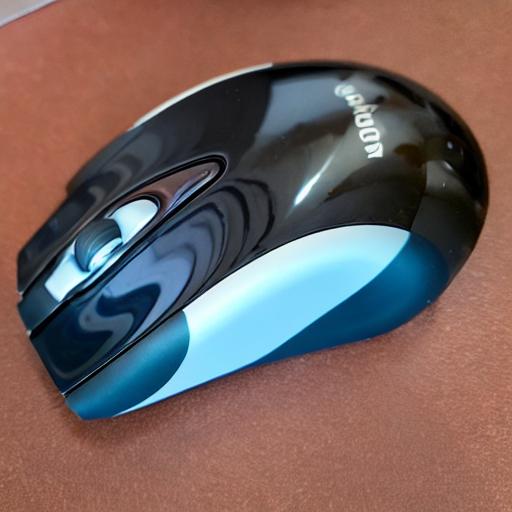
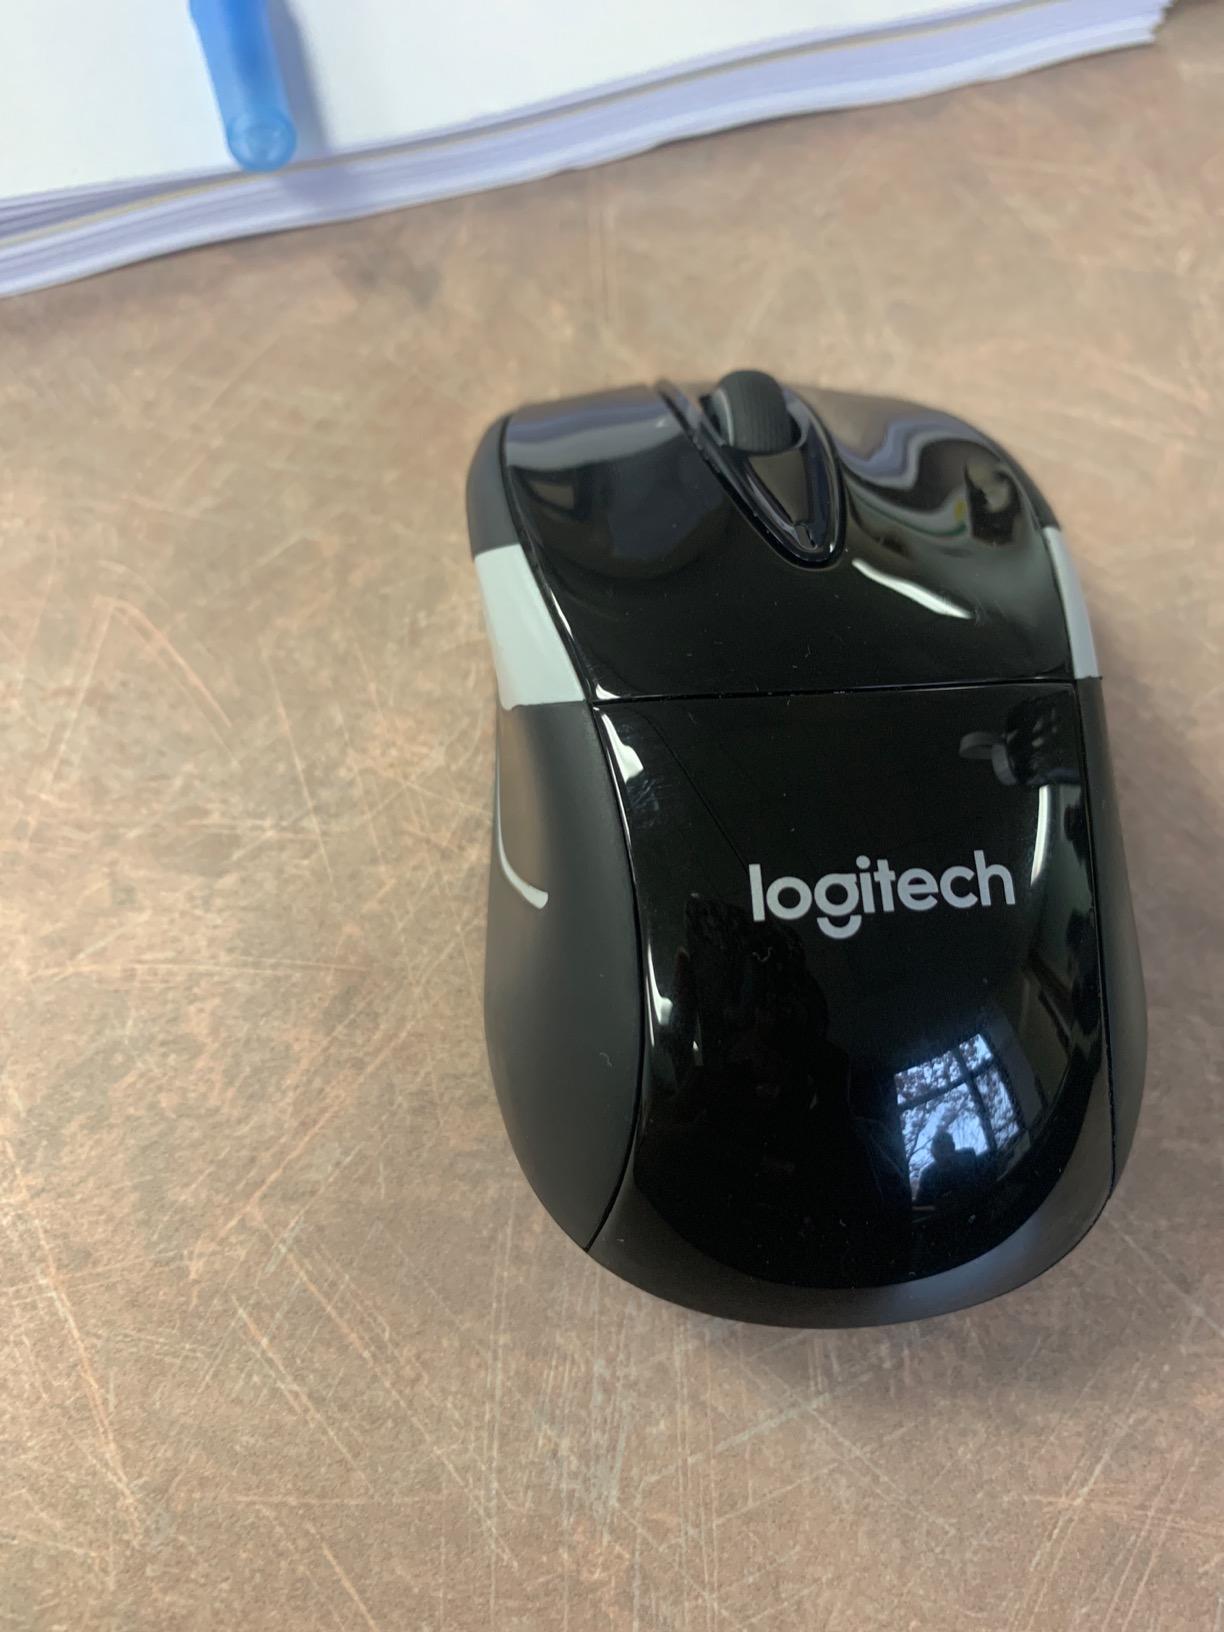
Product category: mouse
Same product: no